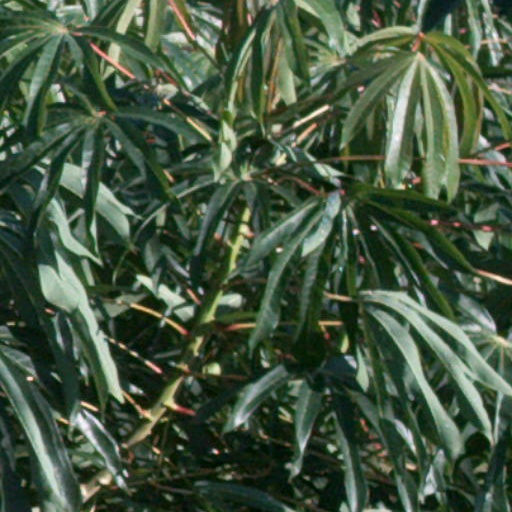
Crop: cassava